Mario Rigby

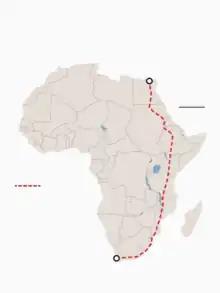
Map of walk across Africa

In early 2015, Rigby decided he wanted to "shatter stereotypes that set narrow limits on what he can aspire to and where he can go". He began to research and train for an epic two-year long walk across the continent of Africa. "Rigby started training slowly. First, he walked from his home near Queen and Ossington to the Eaton Centre, then up to Bloor Street. Once that five-kilometre trip felt easy, he kept increasing the distance, walking from Toronto to Hamilton and, eventually, from Toronto to Montreal".